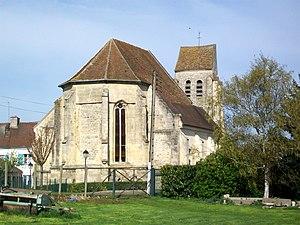
Chœur de l'église Saint-Léger de Jagny-sous-Bois. Il a été ajouté au début du XVIe siècle dans le style de la première Renaissance.
Jagny-sous-Bois est une commune française située dans le département du Val-d'Oise, en région Île-de-France.
L'église Saint-Léger est une église catholique paroissiale située à Jagny-sous-Bois, en France. C'est une église incomplète, qui a perdu sa nef rustique et sans intérêt architectural au milieu du XXᵉ siècle, quand elle a été démolie en raison de son mauvais état. N'en reste que le mur du sud-est, qui relie le clocher en bâtière de facture très simple à la partie subsistante de l'église. Il s'agit des deux travées droites du vaisseau central du chœur, accompagnées de deux collatéraux, et de l'abside polygonale. Cet ensemble achevé vers le milieu du XVIᵉ siècle est très sobre à l'extérieur, mais l'intérieur montre tout le registre de la décoration Renaissance du meilleur niveau. Les dais des niches à statues de l'abside constituent une particularité que peu d'autres églises ne partagent. Abstraction faite des détails sculptés, l'architecture elle-même est toujours de conception gothique flamboyante. L'église est classée monument historique depuis 1980, et sa restauration s'est achevée en 2014.
Cette liste recense les monuments historiques du département du Val-d'Oise, en France.